Great Plains First Nations trading networks

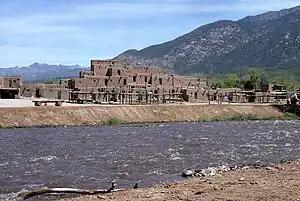
Pueblo de Taos was a hub in the Southwestern trading network, connecting with the Great Plains network through the Comanche.

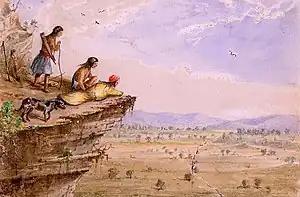
Comanche observing a trade caravan on the southern plains.

The Southwestern trading networks were not damaged by the Spanish takeover of New Mexico in 1582. Spanish road building improved transportation and the major trading centers of the Zuñi Pueblo and the Pecos Pueblo came under protection of the Spanish crown. The Spanish demand for fur was partially met on the southern plains, in exchange for European goods that spread over large areas, yet without any major changes in the indigenous cultures. The Spanish accepted the coexistence of cooperating but separate European and First Nation lifestyles.